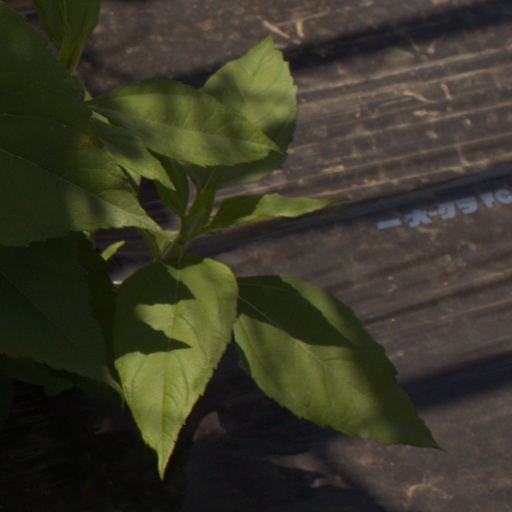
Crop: Jerusalem artichoke